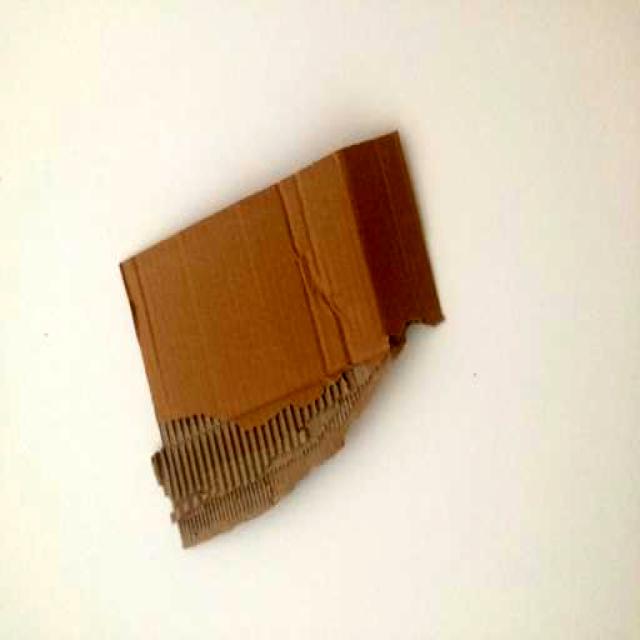
Label: Cardboard